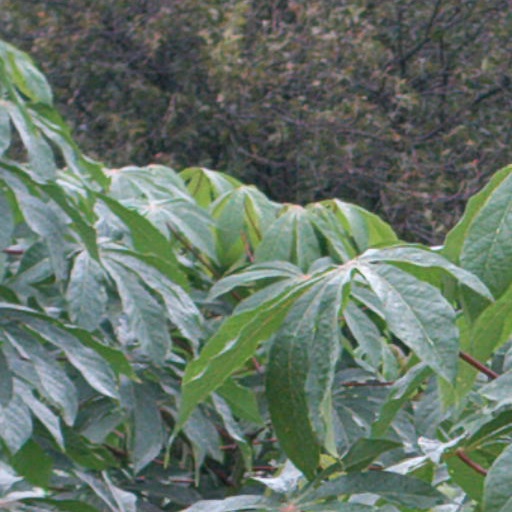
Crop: cassava